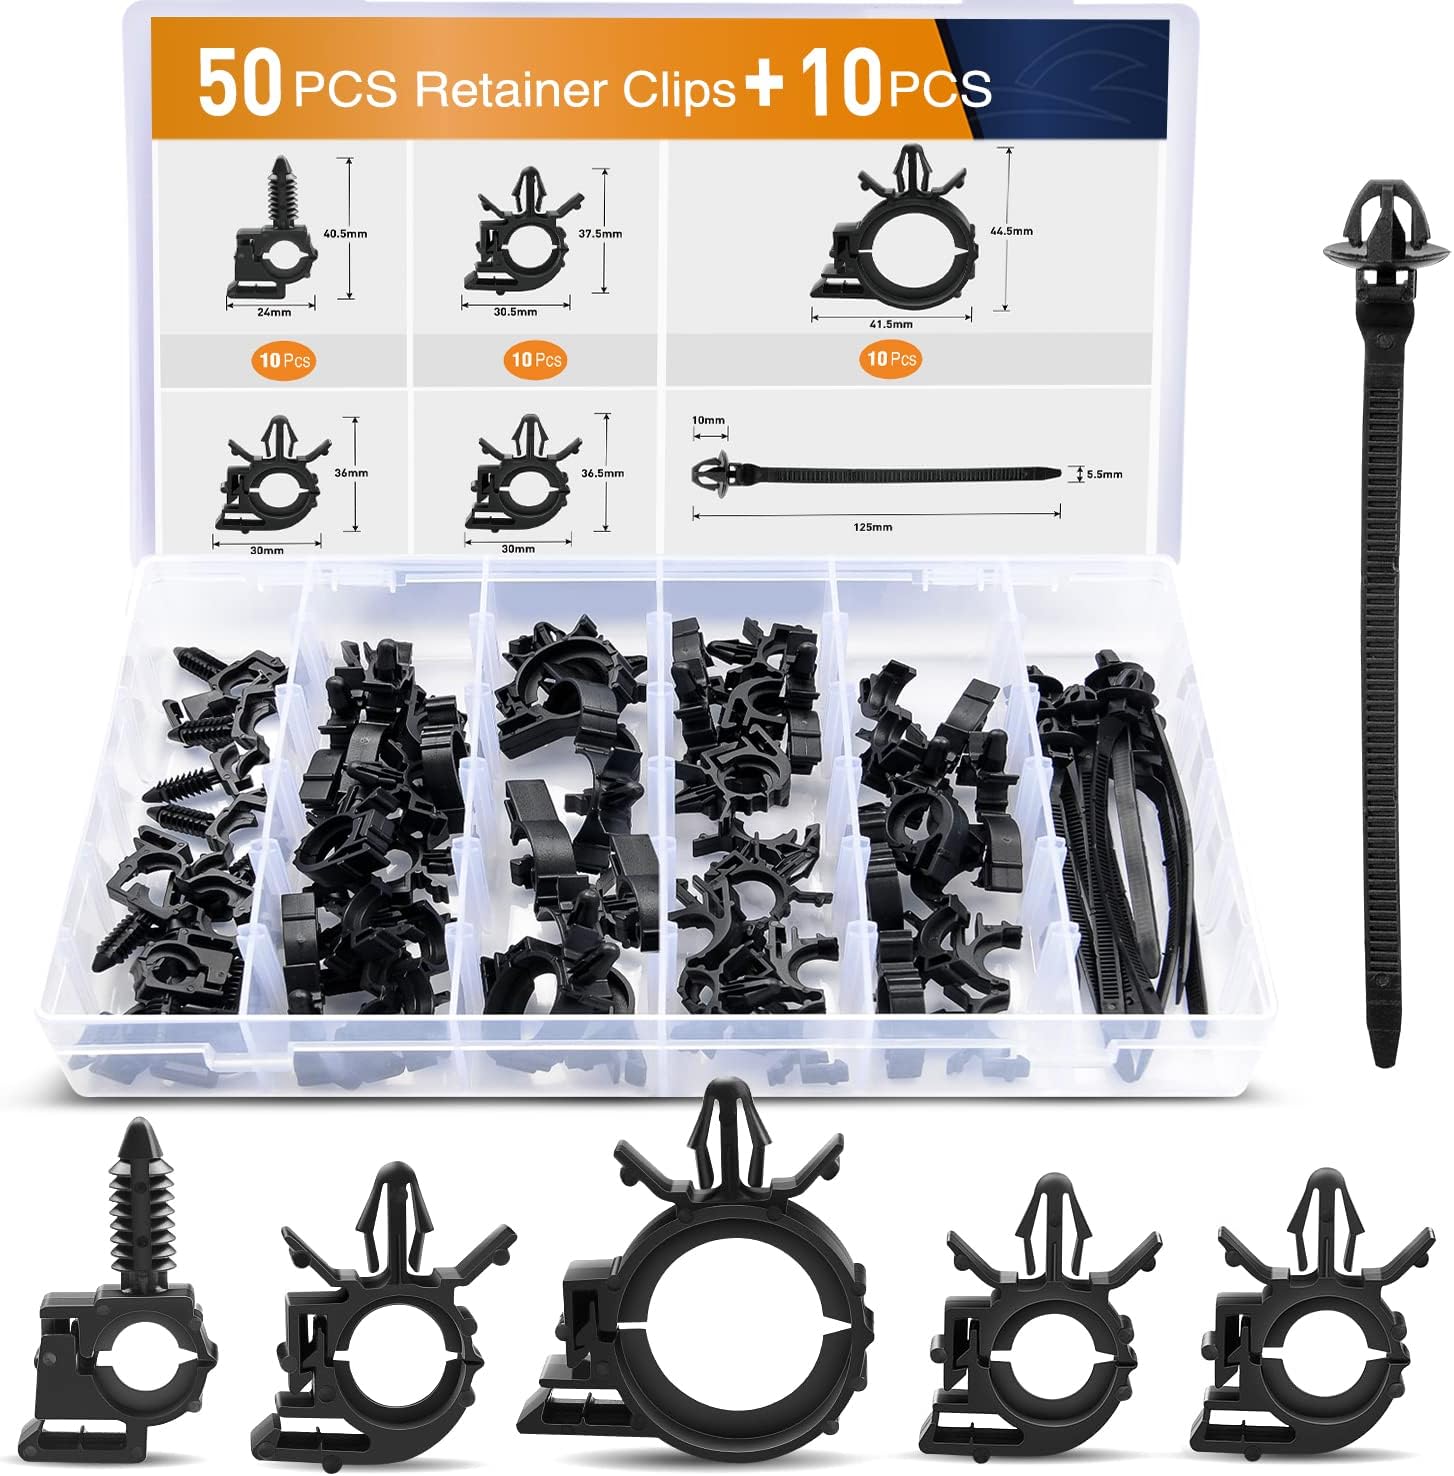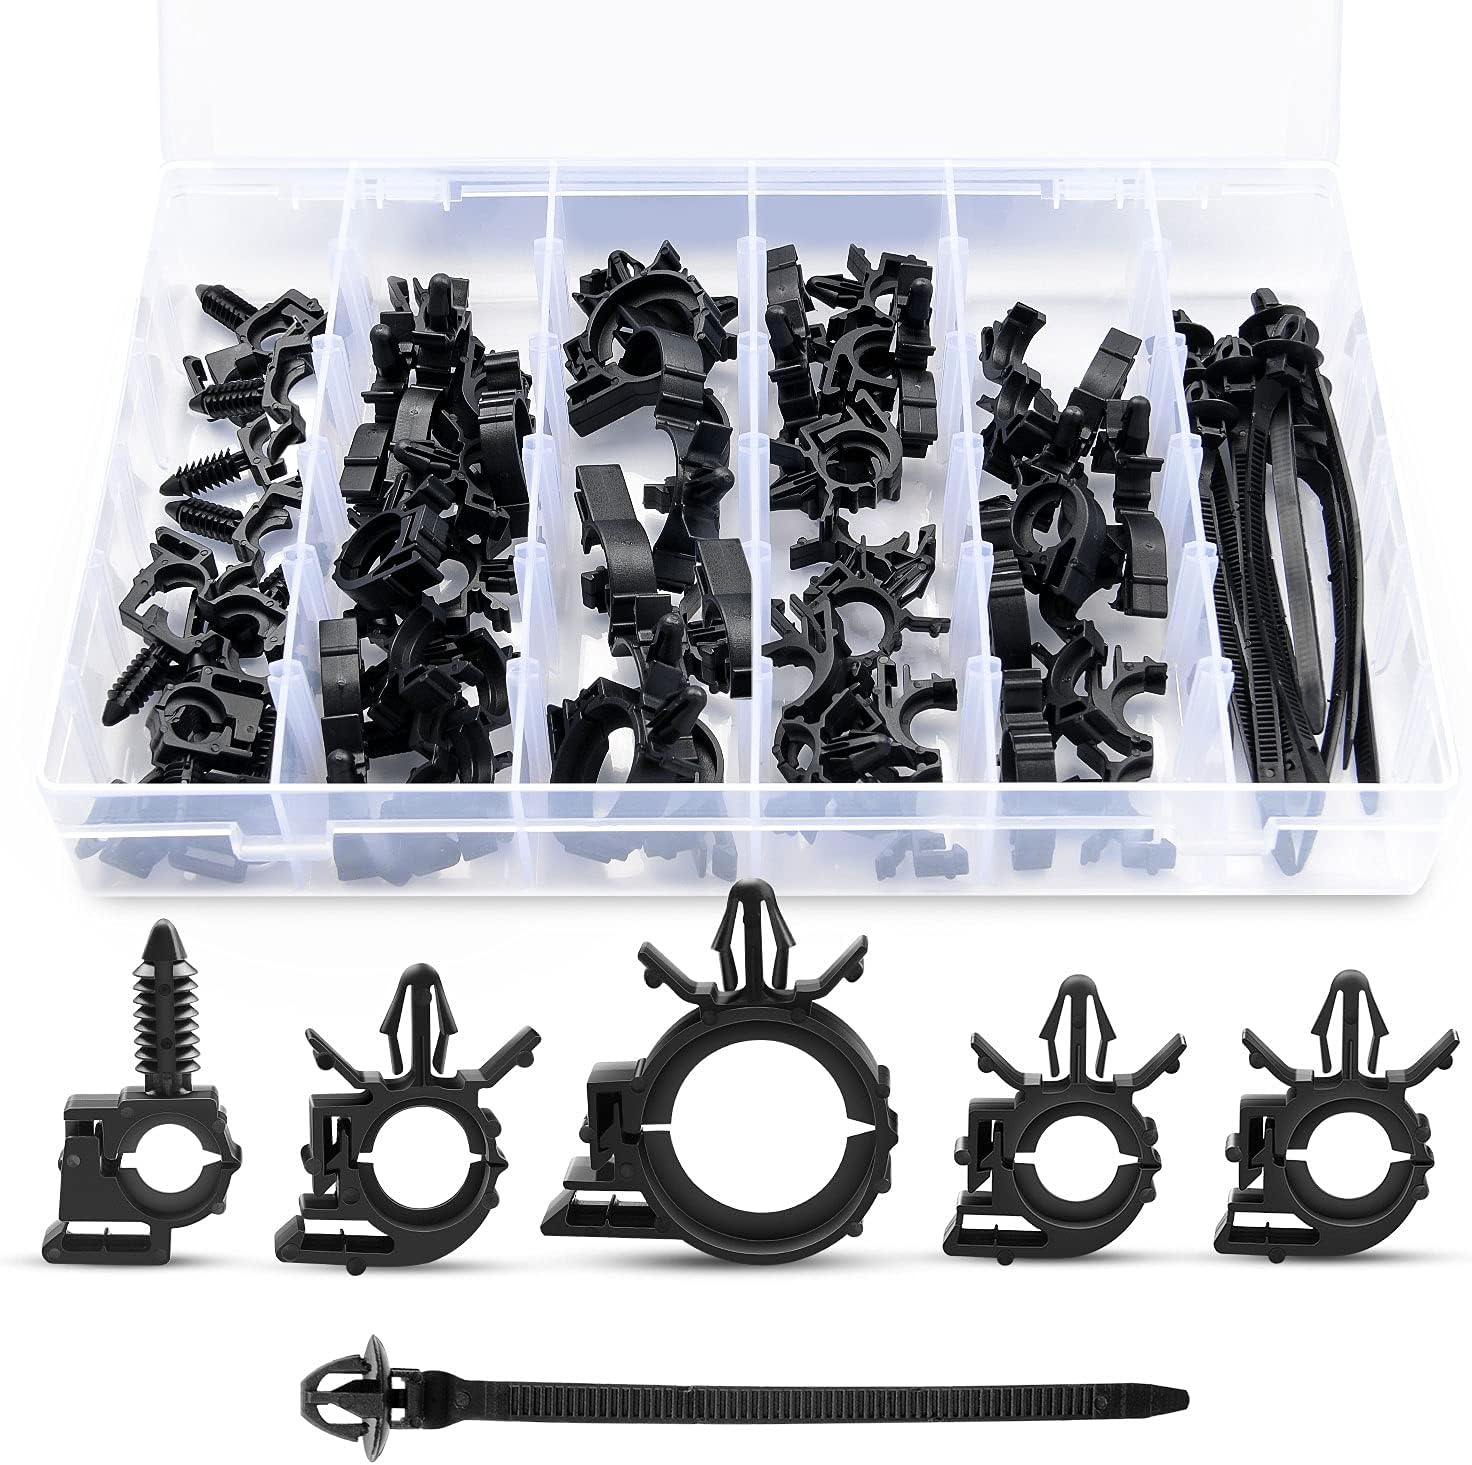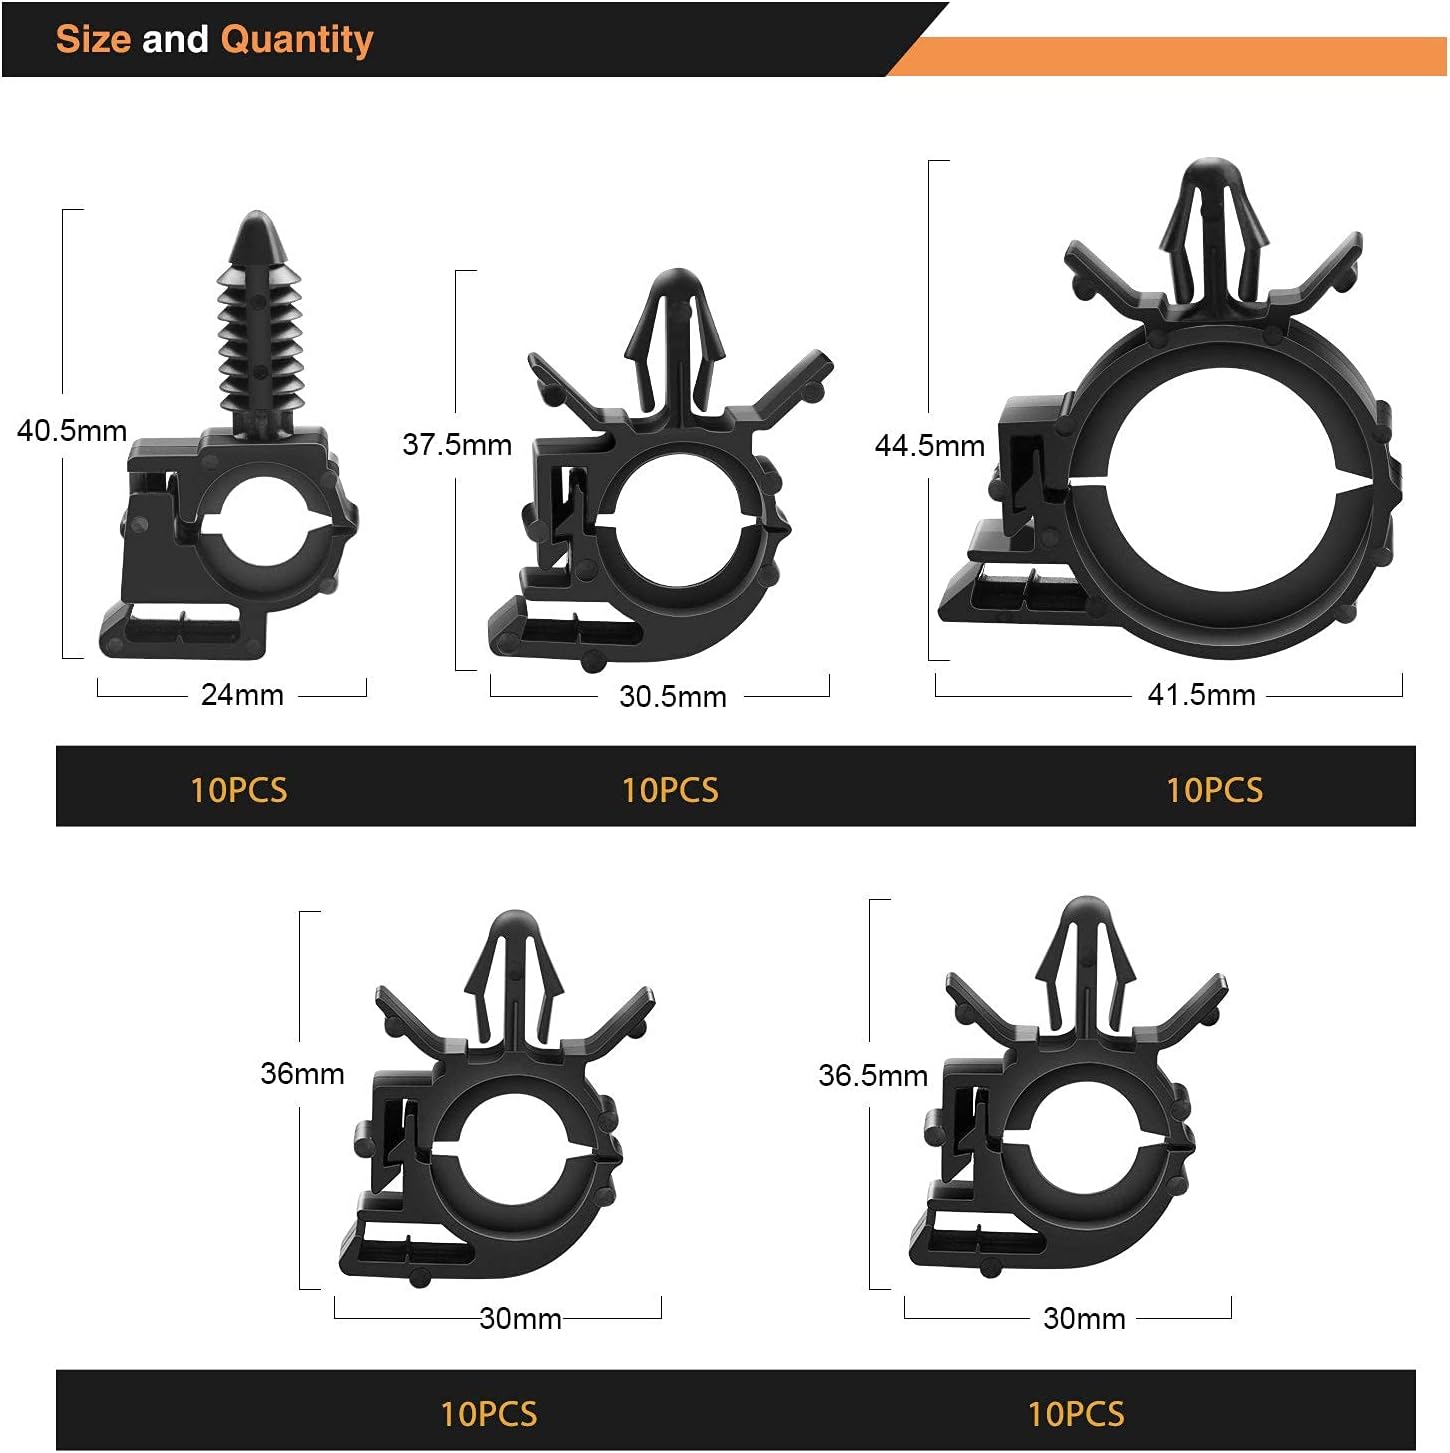
GOOACC 60Pcs Car Wire Loom Routing Clips Assortment - 6 Different Sizes Universal Wiring Harness Routing Clip Replacement Parts for Honda GM Mazda
Category: Automotive
GOOACC 60Pcs Universal Wiring Harness Routing Clip Replacement Parts Assortment Kit With Car Cable Ties NOTE: For GM replaces 12040984 For GM replaces 8911473 For GM replaces 8911497 For GM replaces 8911472 For GM replaces 3816659, 8917320 For Honda replaces 90672-SA0-0030 For Mazda replaces 9928-92-053 Please check the size carefully before purchasing. (There may be an error between 0. 1- 0. 4 mm, which is reasonable, don't worry) Our Auto Clips Set will bring you the most satisfactory service and experience, please rest assured to buy! ! !
Features: 【HIGH QUALITY MATERIAL】- GOOACC Wire Harness Routing Clip Assortment set is Made of high quality Nylon, durable enough for you to hanging items, More stronger,robuster and vibration resistanter,would not break or crack easily. So the product appearance is exquisite, perfect workmanship. | 【GREAT VALUE】- Our Auto Wire Routing clips kit includes 60pcs contains 5 different sizes car clips and 10 pcs car cable ties for Honda GM Mazda's. Not just for these cars, if the sizes and shape meet your needs well, it's also a useful kit. | 【UNIVERSAL FIT FOR NISSAN】- The Car Body Clips are are sized and shaped to fit your requirements. Universal shape and size will meet all your needs. | 【SAVE TIME AND MONEY】- These car clips can suitable for most of the car use, Comes with a plastic box with compartments for organized storage,Don't worry about lost or damaged body fasteners. | 【SATISFACTION】-Please check the size of the prouducts pictures,type and shape to make sure the item is the one that you need.If uou have any problems ,please feel free to contact with us, we will reply to you within 24 hours.